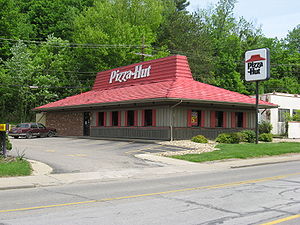
Pizza Hut
Pizza Hut-restaurant i USA
Pizza Hut er en international kæde af restauranter, der serverer pizza, hotwings, pasta og diverse tilbehør. Kæden er et datterselskab af Yum! Brands, Inc, der ejer omkring 35.000 restauranter i hele verden.Pizza Hut er en af de tre større pizza-kæder der har hovedkvater i forstæderne til Dallas, Texas. De andre er: Mr. Jim's Pizza og Pizza Inn.